Samuel Ruiz

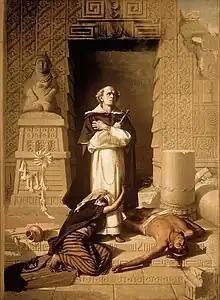
Fray Bartolomé de las Casas, for whom Bishop Ruiz named a human rights center, depicted as Savior of the Indians in a painting by Felix Parra

In 1989, Bishop Ruiz founded the Fray Bartolomé de Las Casas Rights Center to push back against increasing violence against indigenous and campesino activists in his diocese.